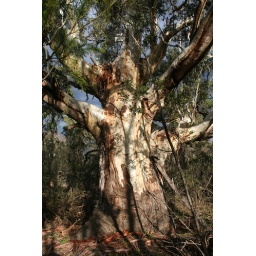
A giant river red gum, lit by the late afternoon winter sun.Near the Yellow Gum car park.You Yangs Regional Park.Victoria.